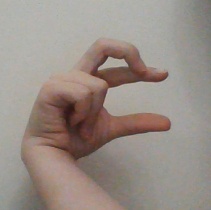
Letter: thal